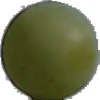
Label: Grape White 4